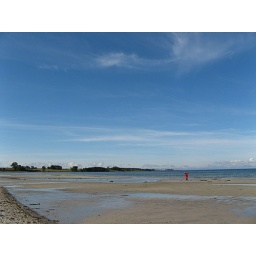
Girl in red coat having fun on beach